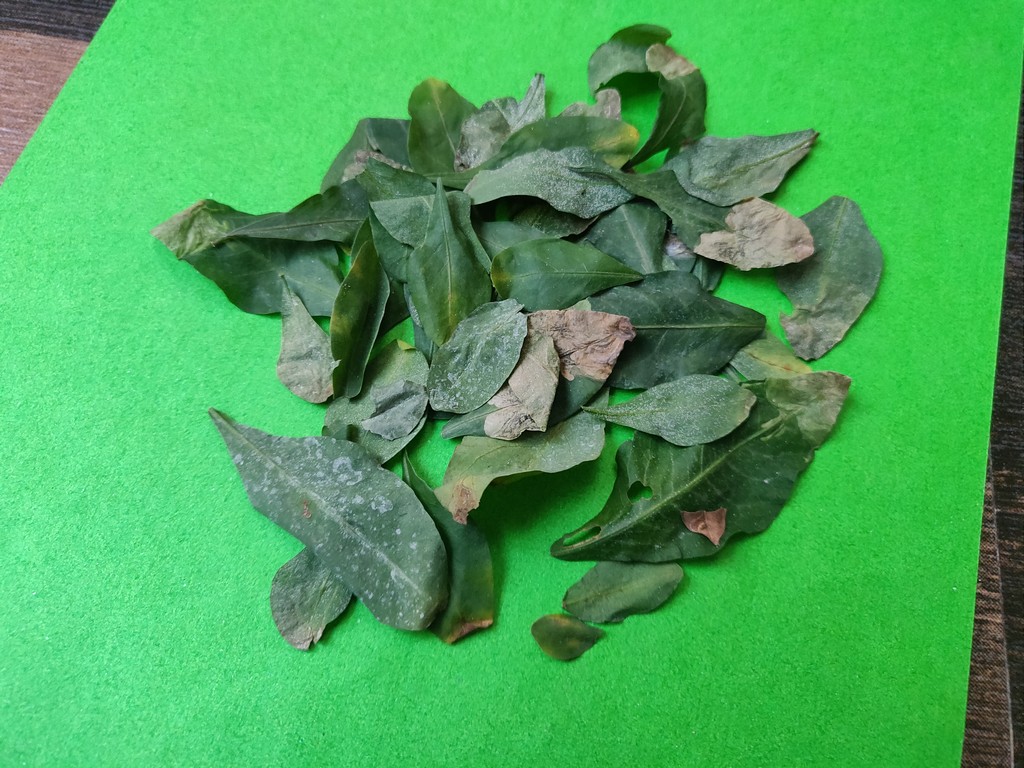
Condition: Unhealthy
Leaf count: multiple
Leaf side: unknown